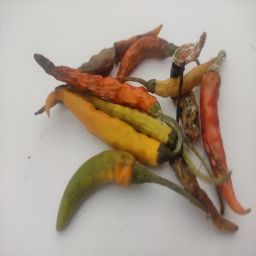
Crop: Chile Pepper
Quality: Damaged